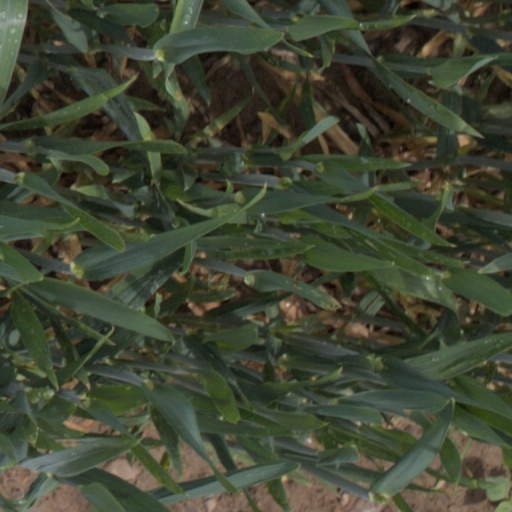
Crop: wheat